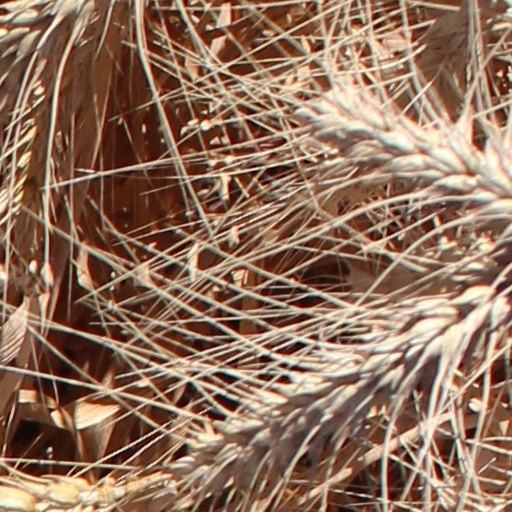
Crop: wheat